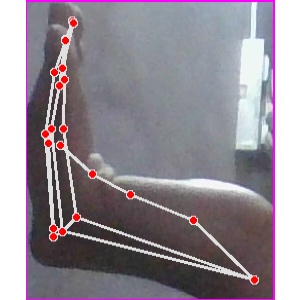
अक्षर: स